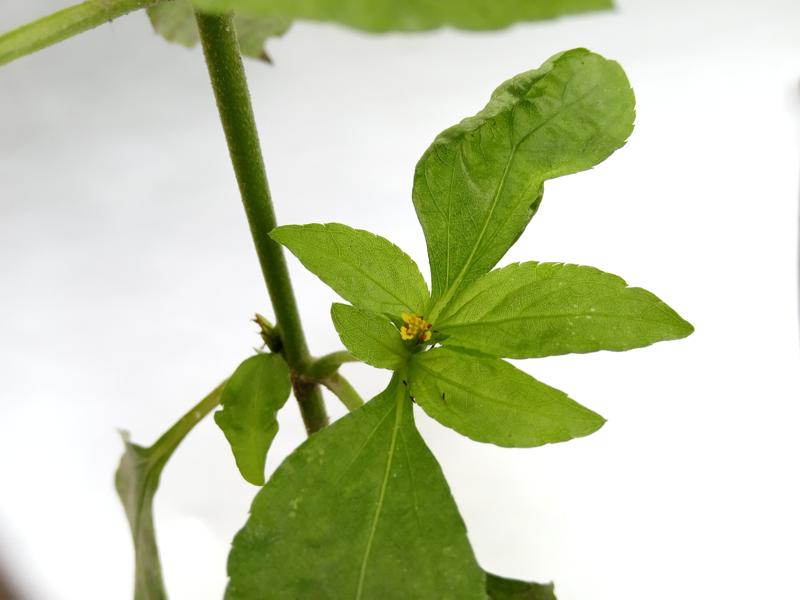
Weed species: Synedrella nodiflora